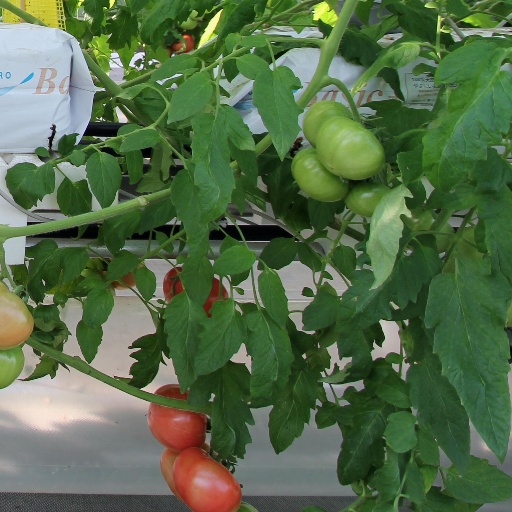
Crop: tomato